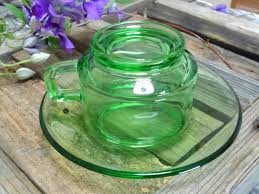
Waste category: glass